8th Army Group Royal Artillery

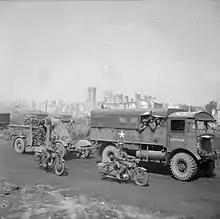
3.7-inch Heavy Anti-Aircraft gun as used by 165th HAA Rgt, being towed through Caen.

When II SS Panzer Corps counter-attacked on 29 June, the attack of 10th SS Panzer Division Frundsberg was broken by the combined Defensive Fire (DF) of 8 AGRA and the entire divisional artilleries of 15th (S) and 11th Armoured Divisions, which caused hundreds of casualties. 165th HAA Regiment fired to suppress German "Flak" ahead of the Royal Air Force fighter-bombers, and continued firing through the night at woods where the enemy were trying to reform – firing so fast that the paint blistered on the guns. German night attacks were illuminated with star shells, and the artillery fired protective barrages rather than trying to identify specific targets. Next day the Germans could only make probing attacks, to which 8 AGRA responded with some 38,000 rounds of ammunition.